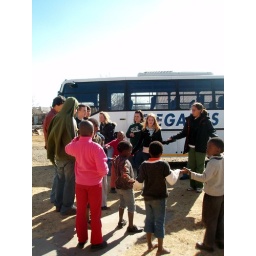
chicken in a box